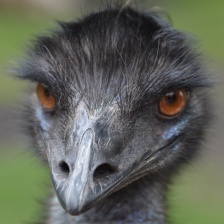
Species: EMU
Scientific name: DROMAIUS NOVAEHOLLANDIAE